Vehicle registration plates of Germany

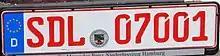
Plate for vintage car collector

Instead of a city code (which would mostly mean B for Berlin) the federal government uses an exclusive abbreviation of their own. The code BD applies to the federal government, ministries, parliament, presidential office, etc. which are identified by their initial number.